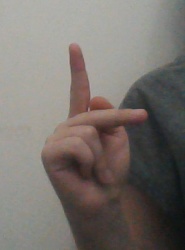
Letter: dha